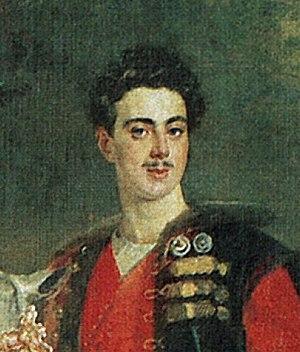
Le Dernier Jour de Pompéi est une peinture monumentale actuellement conservée au Musée Russe de Saint-Pétersbourg, œuvre la plus connue du peintre russe Karl Brioullov. Elle valut à son auteur une notoriété internationale et l'admiration d'Alexandre Pouchkine qui lui dédia un poème.